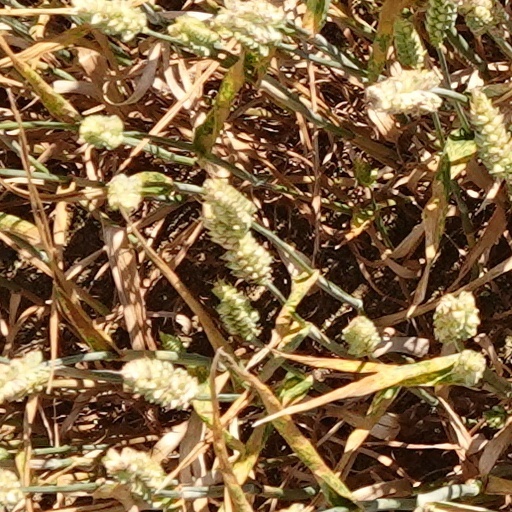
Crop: wheat